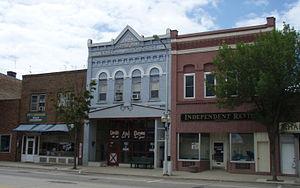
La ville de Litchfield est le siège du comté de Meeker, dans l’État du Minnesota, aux États-Unis. Sa population s’élevait à 6 574 habitants lors du recensement de 2010, estimée à 6 648 habitants en 2016.